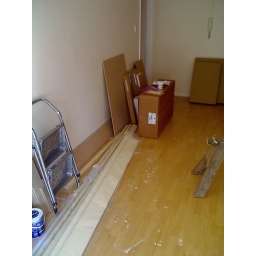
The kitchen arrives 50 boxes in total.